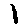
Label: 1